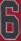
Number: 6